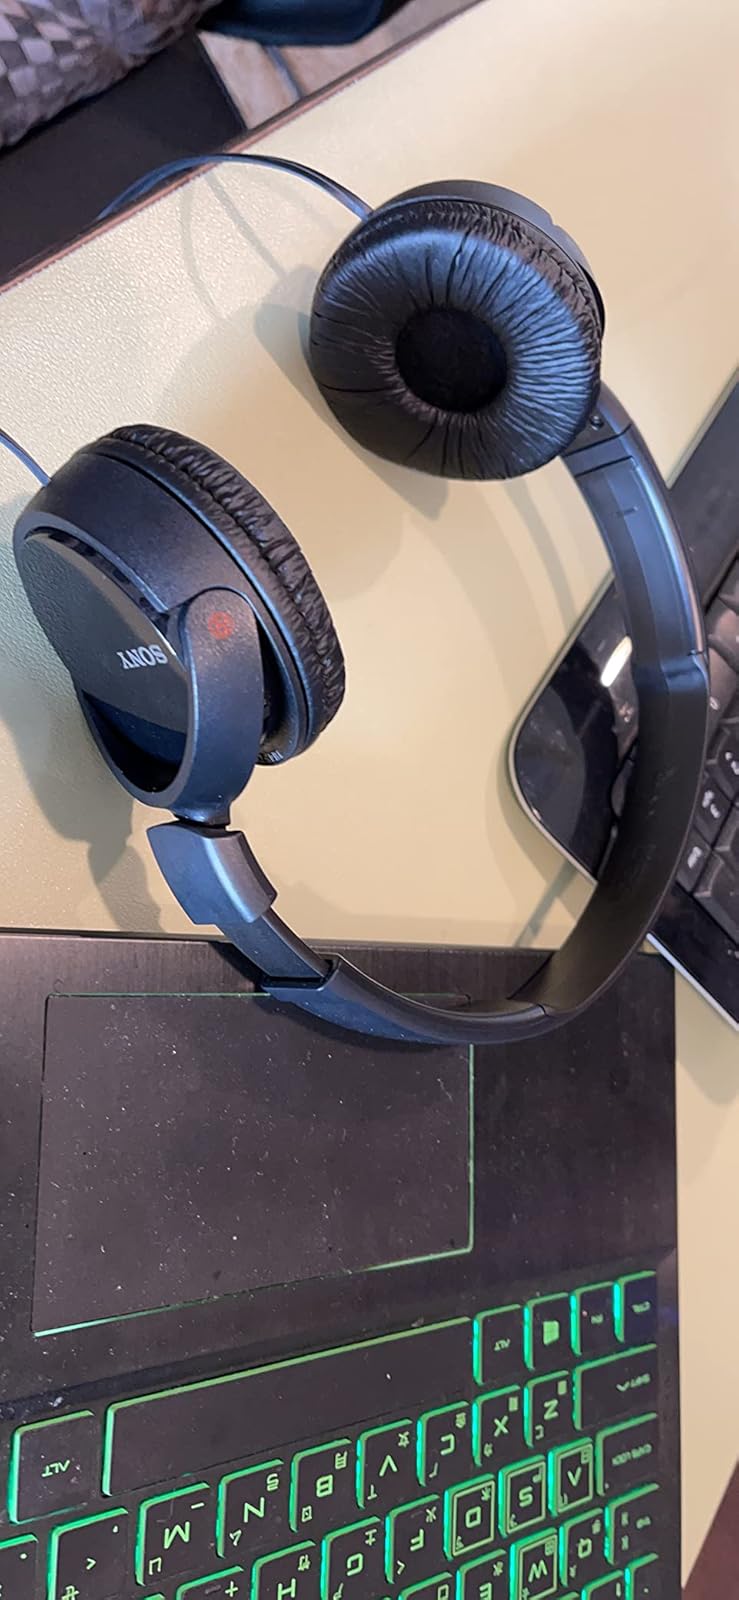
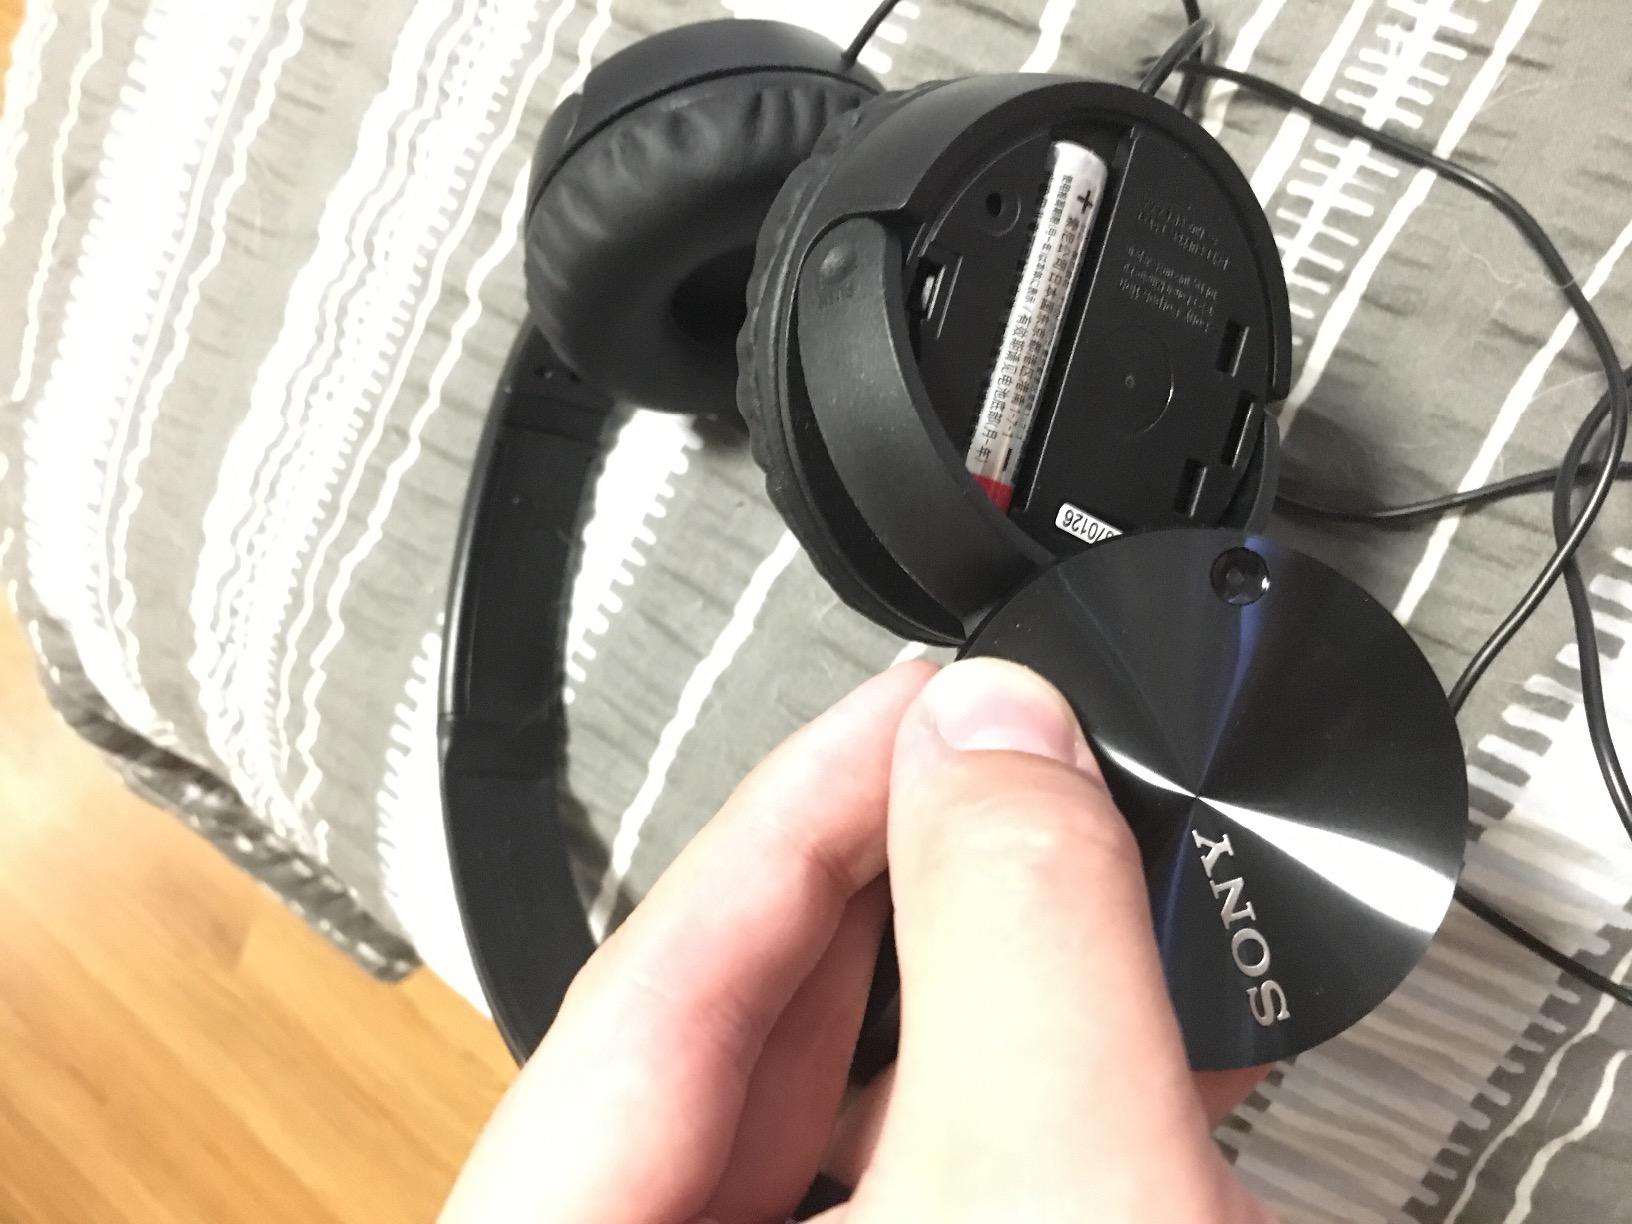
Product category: headphones
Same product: yes